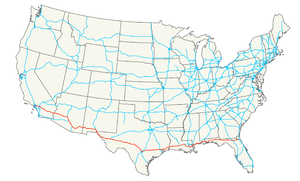
L'Interstate 10 est une autoroute inter-États située dans le Sud des États-Unis. Elle commence sur la Côte Ouest à la California State Route 1, à Santa Monica en Californie, et finit à l'Interstate 95, à Jacksonville en Floride.